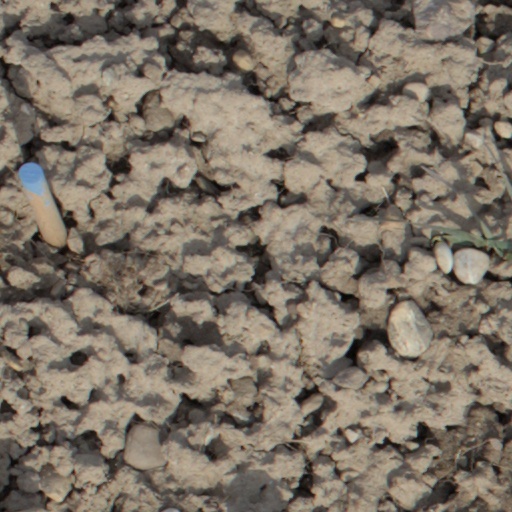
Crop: wheat